Groom (profession)

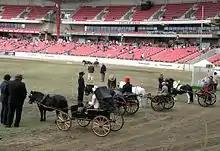
Shetland ponies with their drivers and formally dressed grooms in attendance.

A groom or stable boy (stable hand, stable lad) is a person who is responsible for some or all aspects of the management of horses and/or the care of the stables themselves. The term most often refers to a person who is the employee of a stable owner, but an owner of a horse may perform the duties of a groom, particularly if the owner only possesses a few horses.